Professional wrestling match types

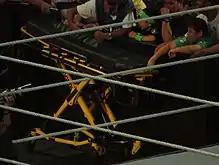
A stretcher at ringside prior to a stretcher match

WWE's Royal Rumble is the original battle royale to use this format. It begins with two wrestlers in the ring, with the remaining participants introduced one by one at a set time period, usually 90 seconds or two minutes. Elimination occurs in the normal way with the last person standing as the winner, after all participants (traditionally 30 or 40 in Royal Rumble 2011 and 20 in Royal Rumble 1988) have entered the ring eliminated by being thrown over the top rope and having both feet touch the venue floor. (referred to as the "Shawn Michaels rule" in Royal Rumble 1995 in which he was thrown over the top rope, hung on to the top rope and only had one foot land on the floor). There is both a men's and women's Royal Rumble match, although WWE's first official women's Royal Rumble match debuted in 2018 used the same rules as the men's version, with the winners getting a world championship match (in their respective divisions) at that year's WrestleMania, which is WWE's biggest annual show. At the Greatest Royal Rumble in 2018, 50 participants entered the match. Stone Cold Steve Austin is the only 3-time Royal Rumble winner.